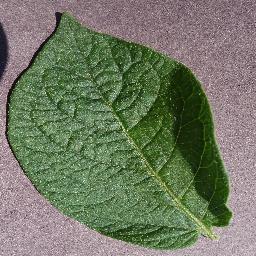
Etiqueta: Sana